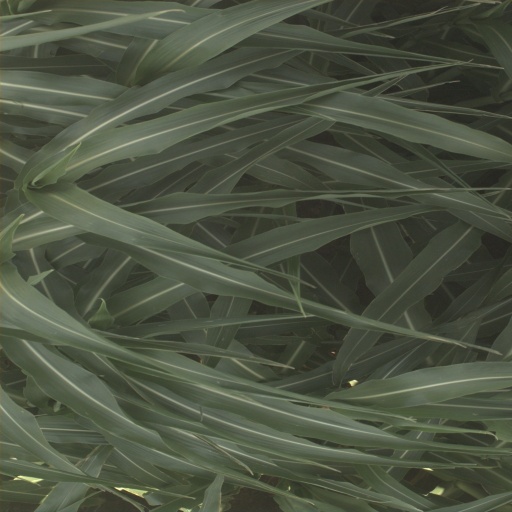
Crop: sorghum